Robert Burch (American football)

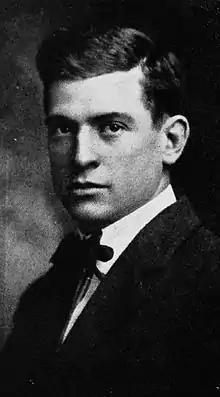
Burch pictured in "The Cincinnatian 1912", Cincinnati yearbook

Robert Boyd Burch (August 11, 1886 – November 15, 1967) was an American football player and coach and judge. He served as the head coach at the University of Cincinnati from 1909 to 1911, compiling a record of 16–8–2. Burch played college football at Yale University and was captain of the 1908 Yale Bulldogs football team. Burch moved to San Diego, California in 1927. He was appointed in 1939 to the bench of the Superior Court of San Diego, serving until his retirement in 1960. Burch died on November 15, 1967, in San Diego.